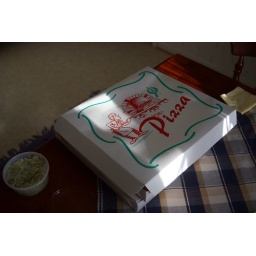
Swedish pizza in its box (with a pizzasallad on the side).